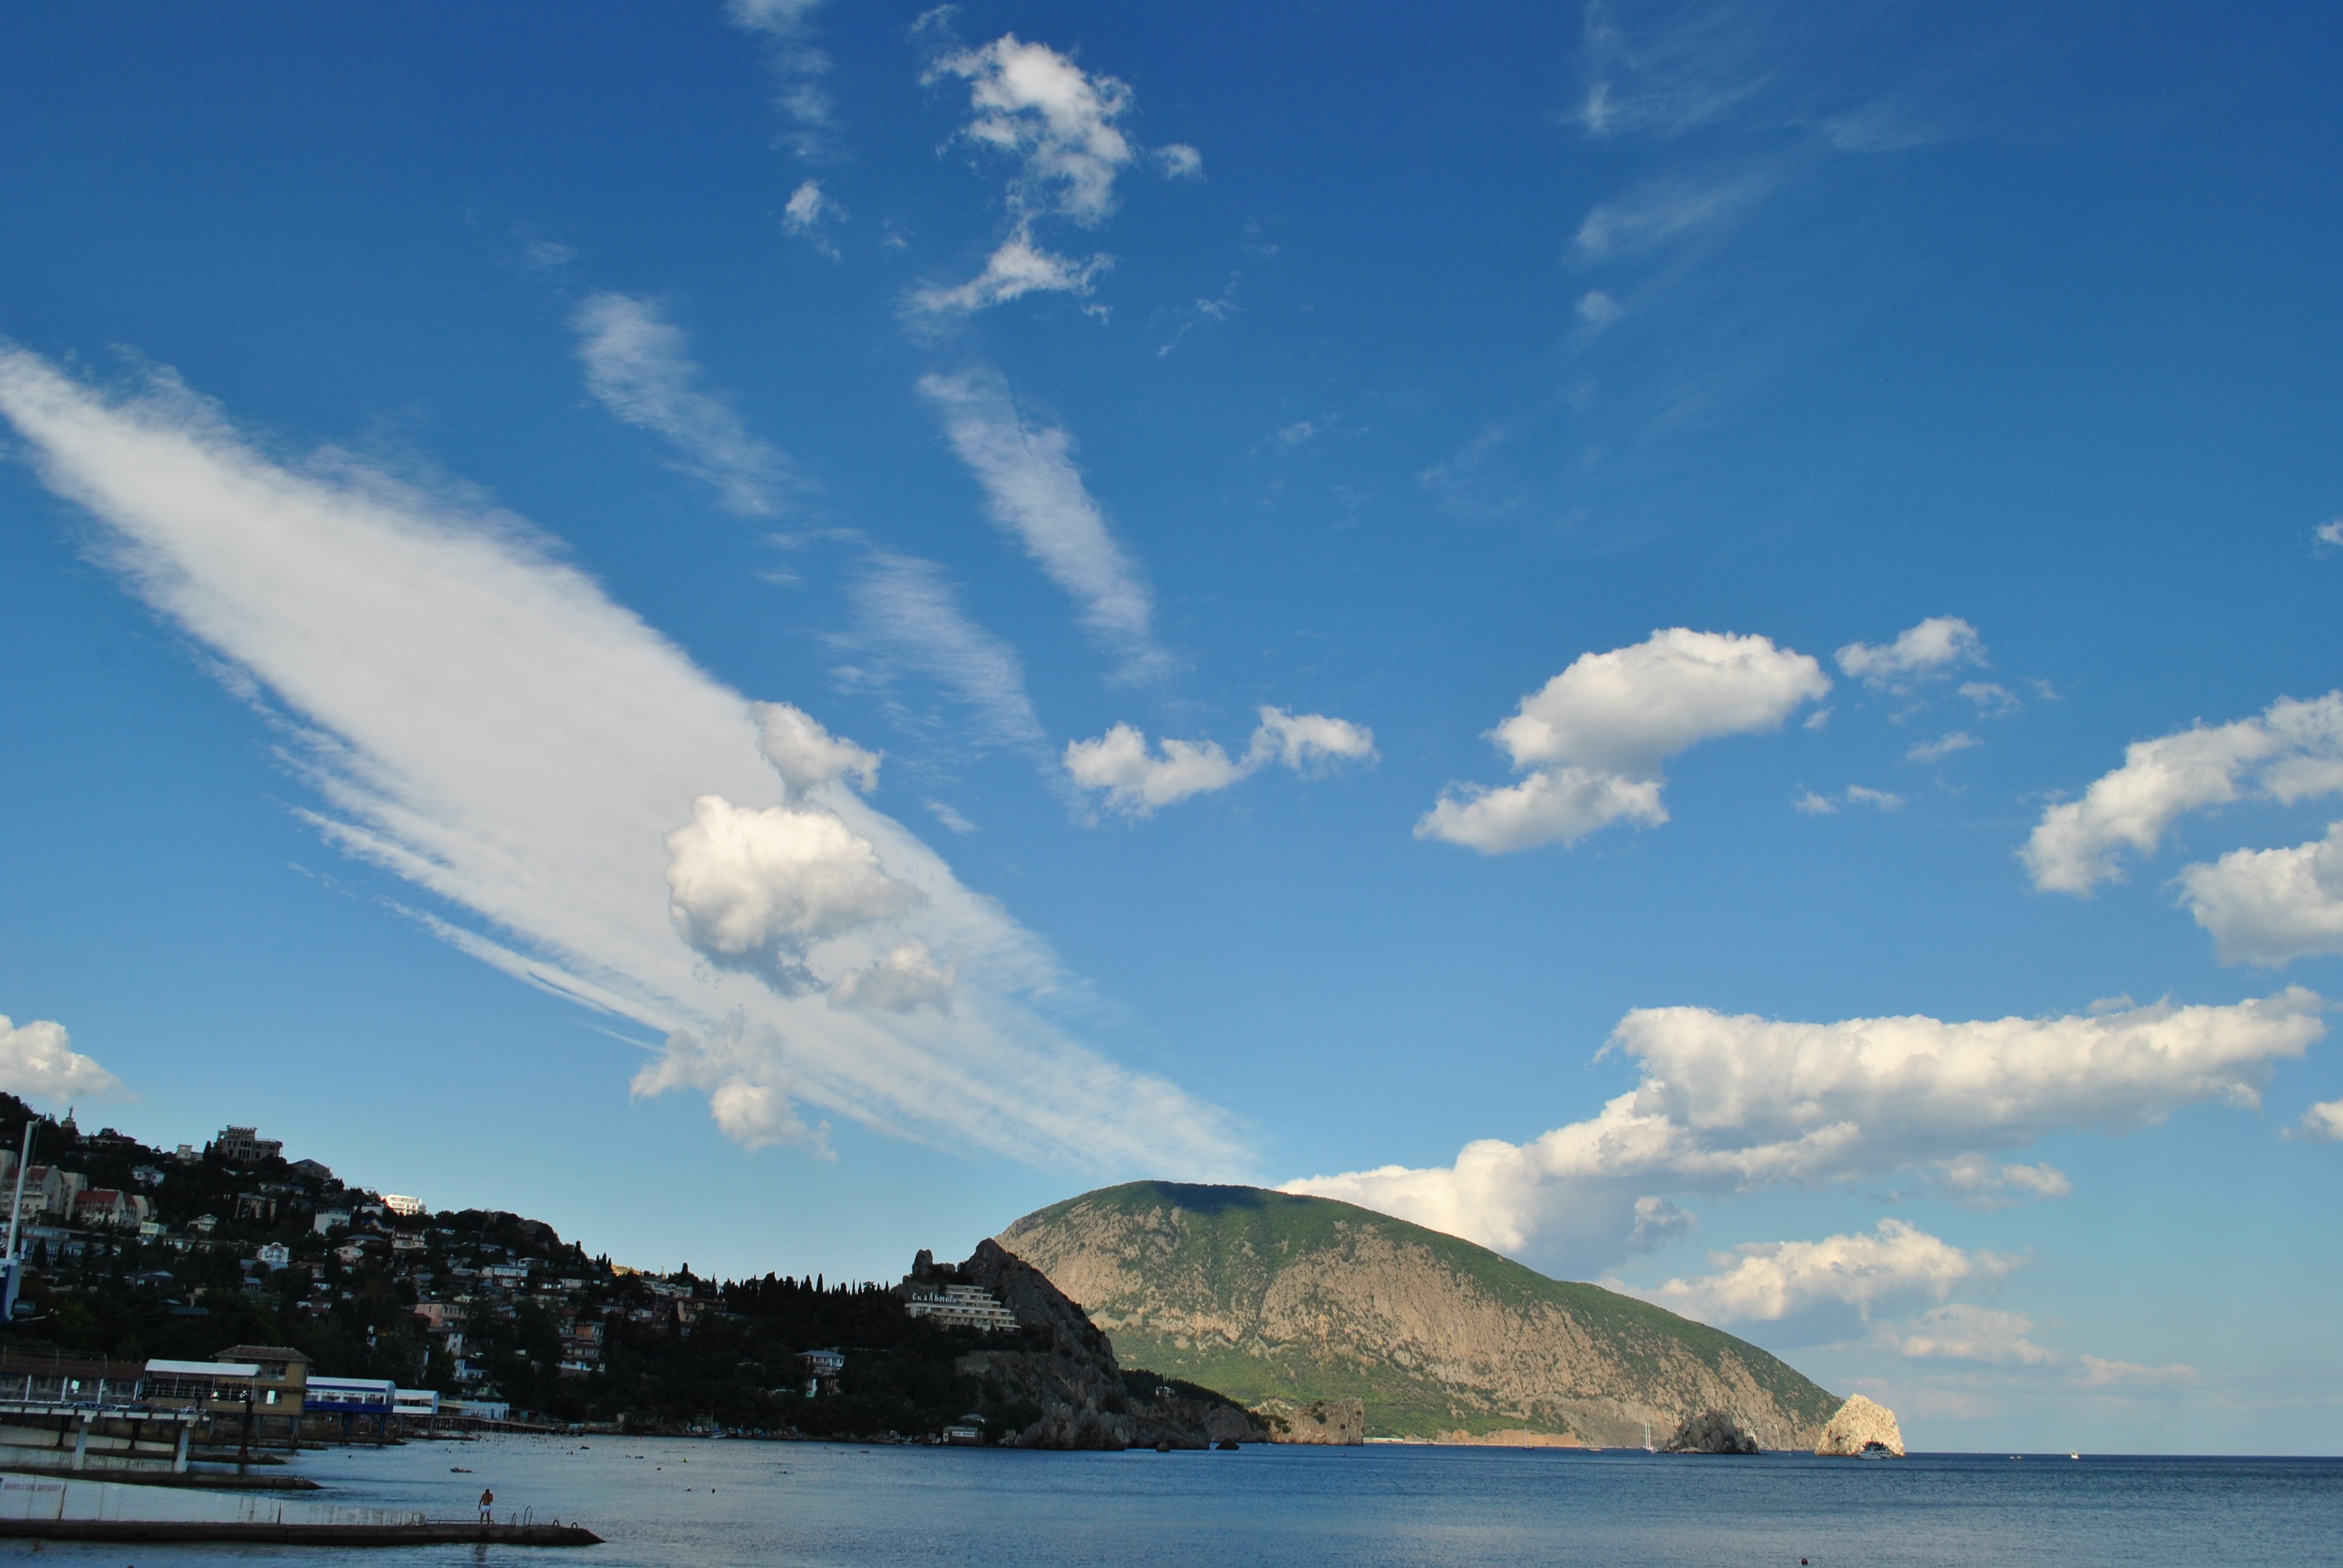
beach, sea, coast, ocean, horizon, cloud, sky, shore, wave, vehicle, bay, body of water, clouds, bear mountain, crimea, meteorological phenomenon, wind wave